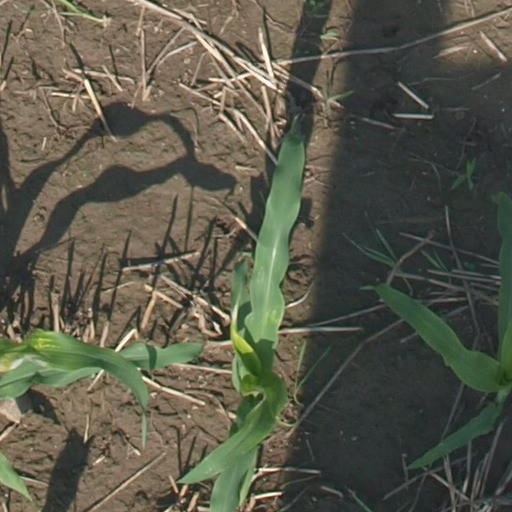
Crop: maize; corn